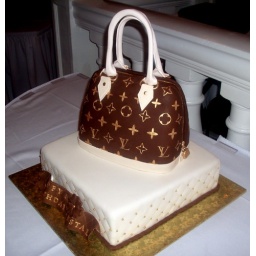
oth tiers are yellow cake with French vanilla filling, fresh strawberries and bananas. Cakes covered in fondant.